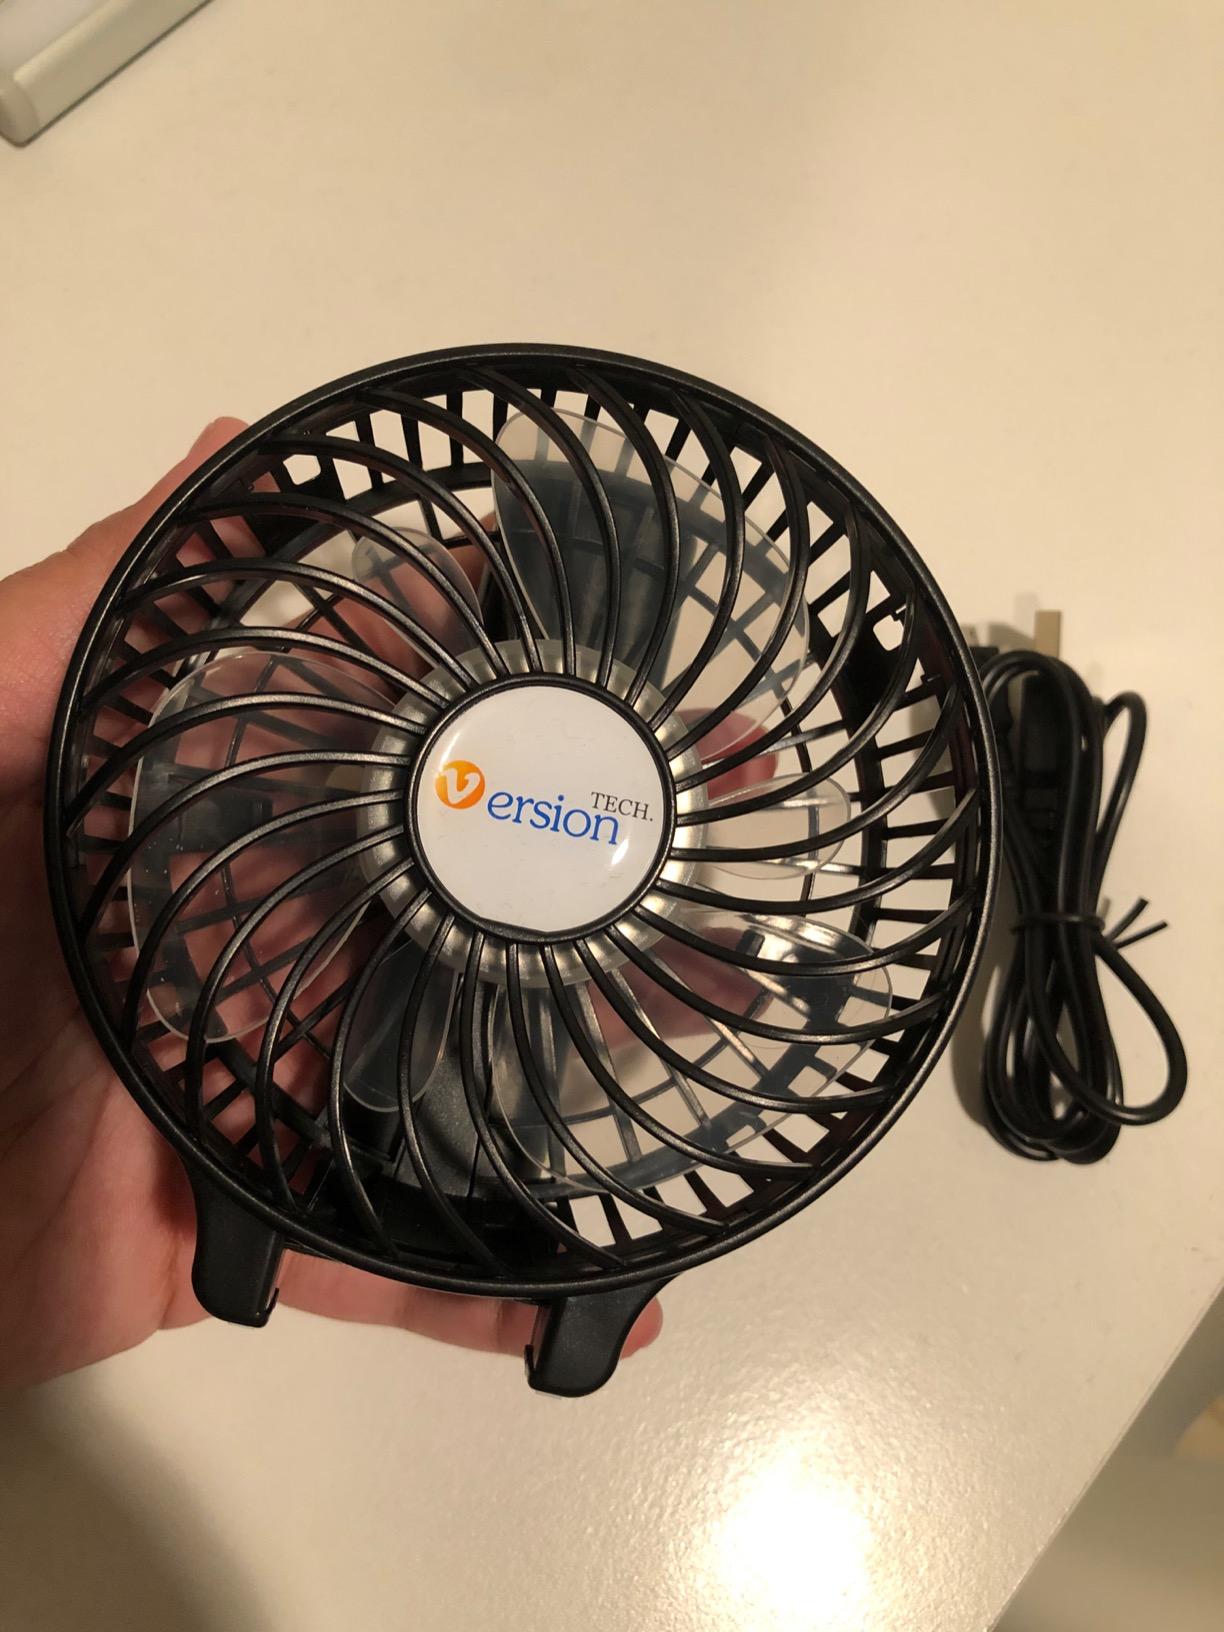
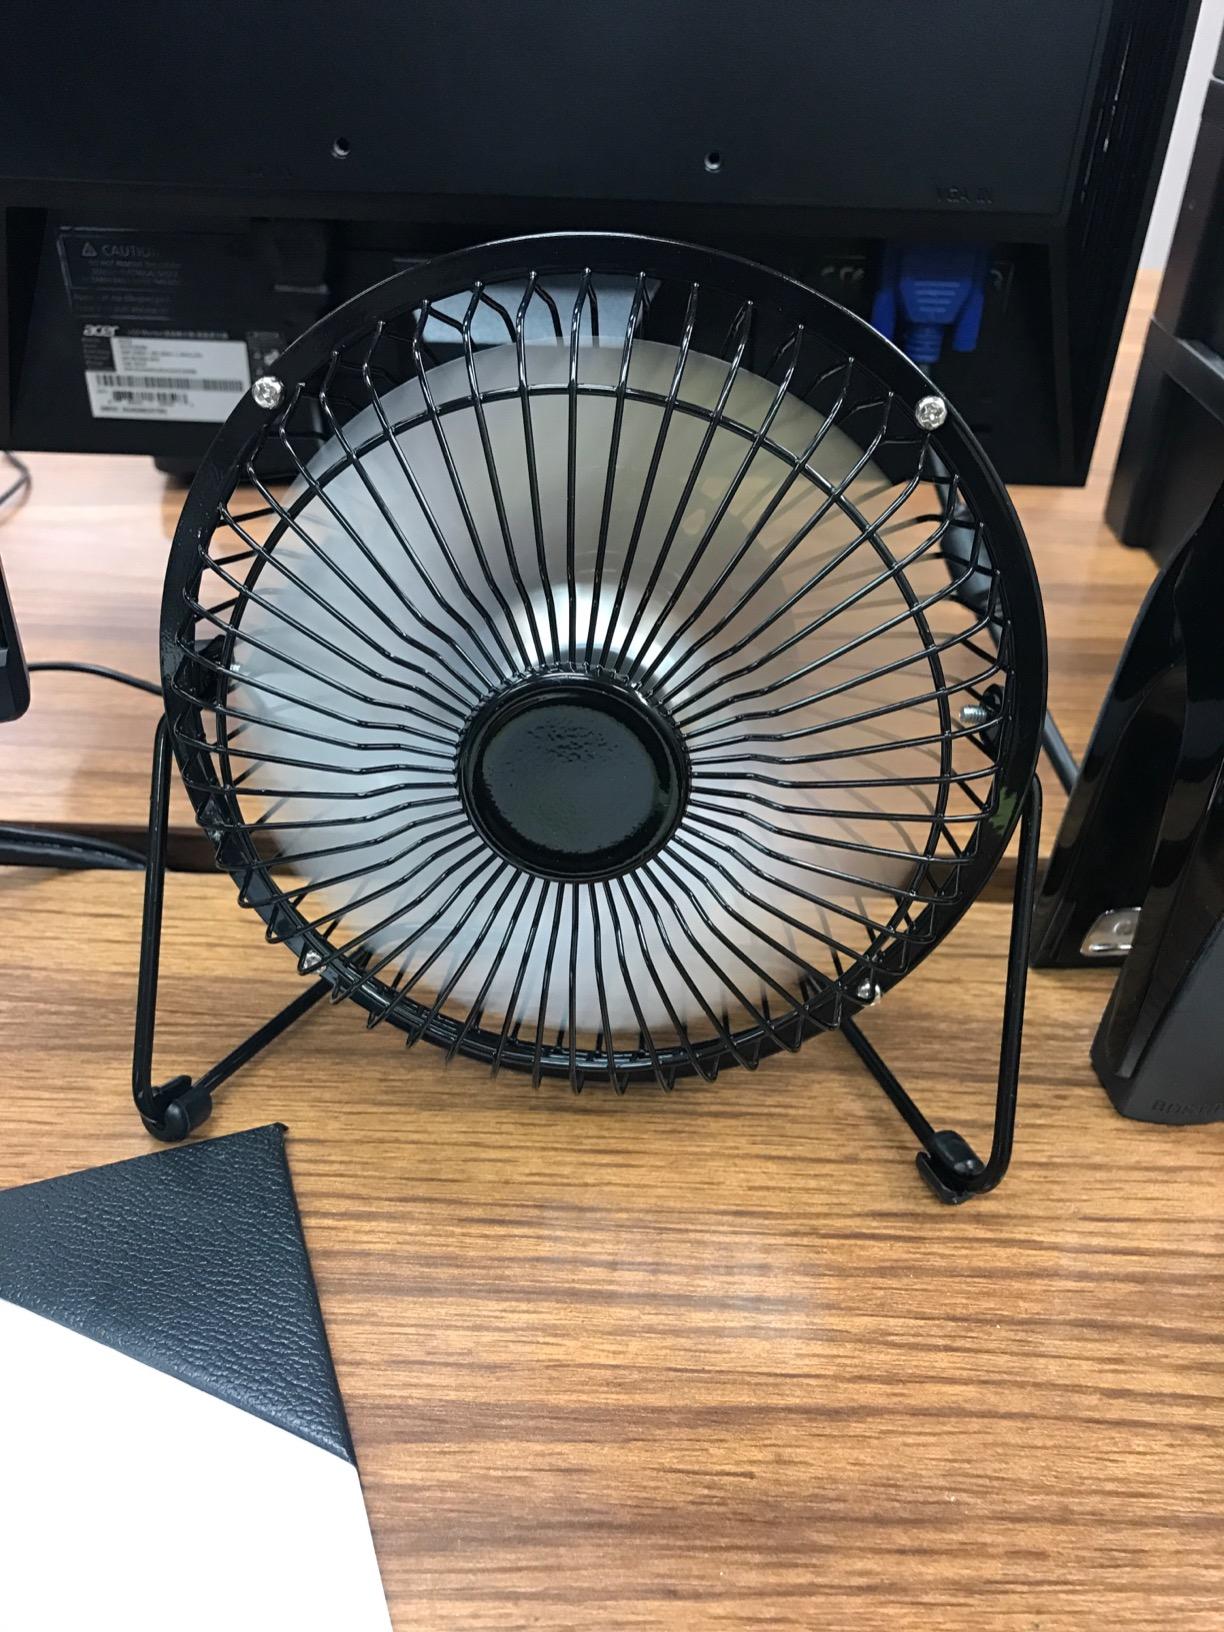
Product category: fan
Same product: no